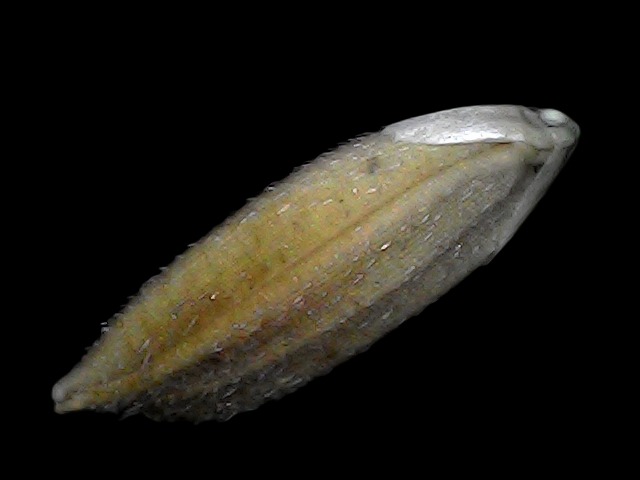
Rice variety: Bd91